Robert Roswell Palmer

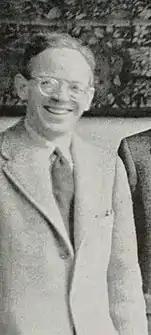
R. R. Palmer, circa 1953

Robert Roswell Palmer (January 11, 1909 – June 11, 2002) was an American historian at Princeton and Yale universities, who specialized in eighteenth-century France. His most influential work of scholarship, "The Age of the Democratic Revolution: A Political History of Europe and America, 1760–1800" (1959 and 1964), examined the Atlantic Revolutions, an age of democratic revolution that swept Europe and the Americas between 1760 and 1800. He was awarded the Bancroft Prize in History for the first volume. Palmer also achieved distinction as a history text writer.